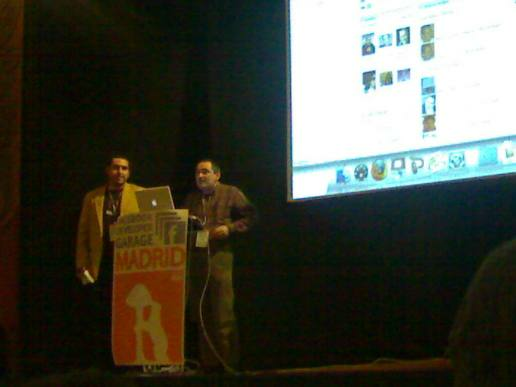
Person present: Yes